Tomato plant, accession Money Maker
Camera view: bottom (45 deg); turntable rotation: 210 degrees
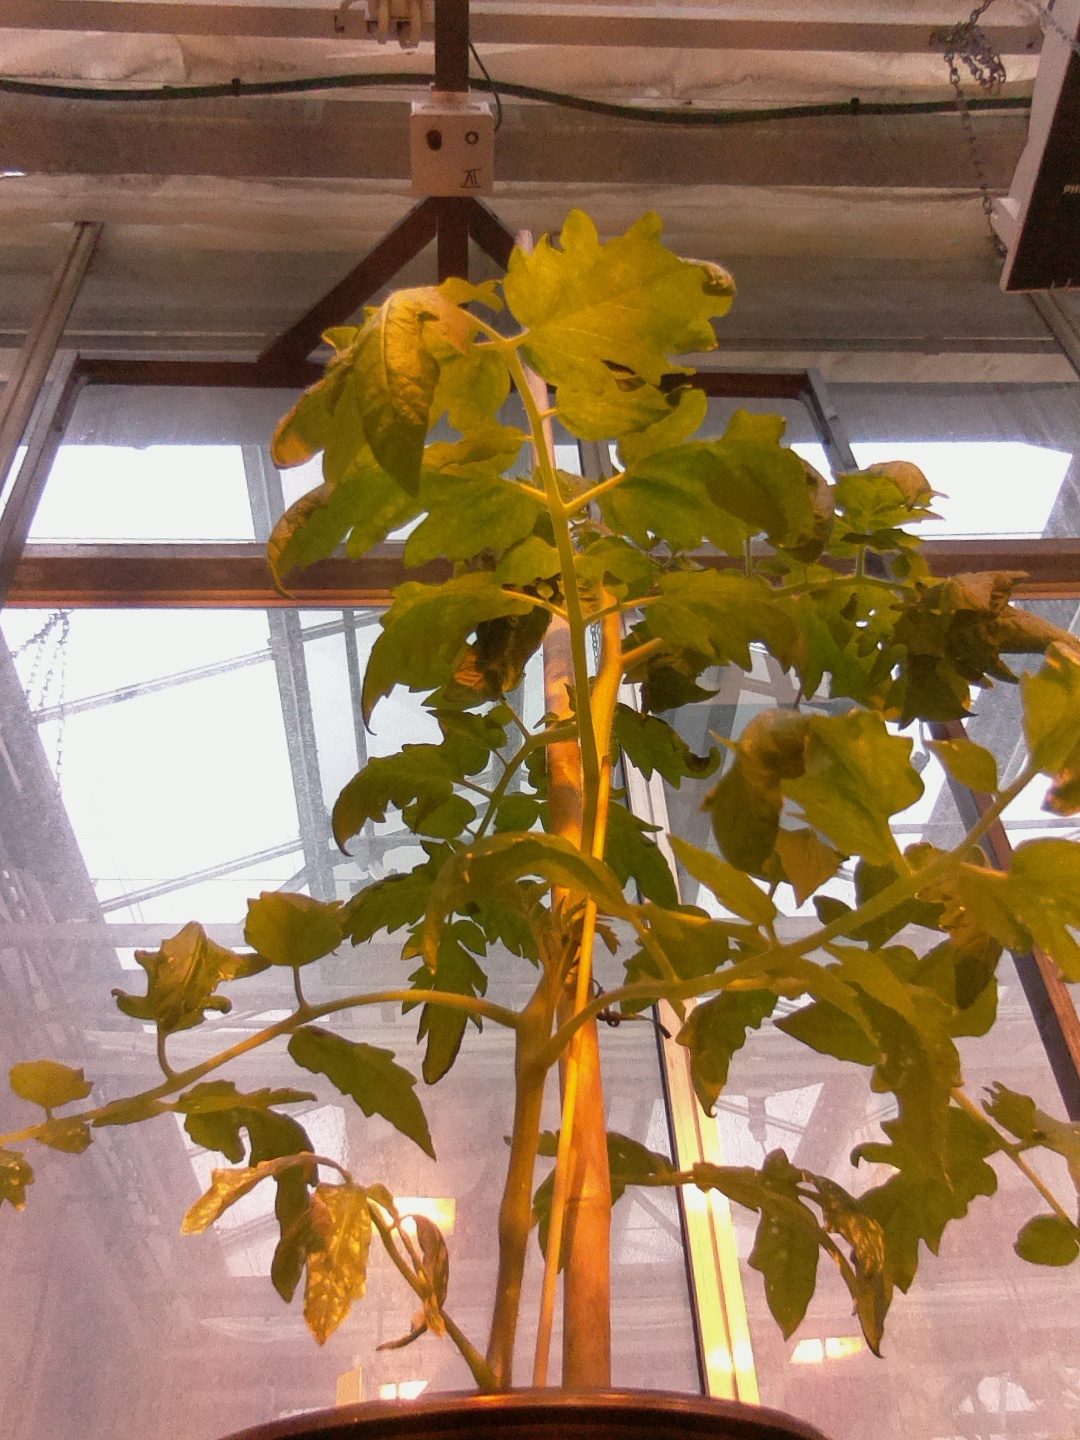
BBCH growth stage 53: 3 inflorescences visible